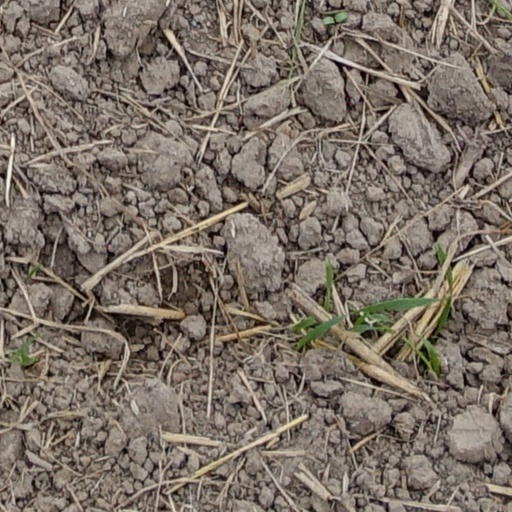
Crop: wheat